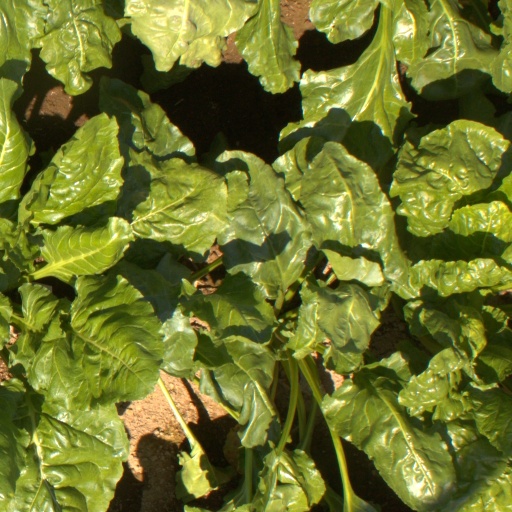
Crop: sugar beet